David Hall (Australian tennis)

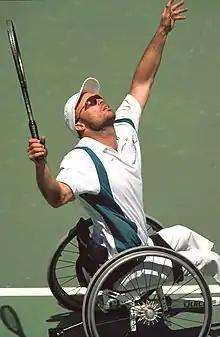
Hall serves the ball during 2000 Summer Paralympics match

In his career, Hall won all of the major world titles and was ranked as the world number one player for six years. He won Paralympic gold, silver and bronze medals and 18 Super Series titles. He was a member of Australia's World Cup winning teams in 1994, 1996, 2000 and 2002. He was ranked World No 1 for eight of the years between 1995 and 2005. Between 1995 and 2005 he won the Australian Open Wheelchair tennis title nine times, the British Open seven times, the US Open eight times, and the Japan Open eight times. For most of his tennis career, Hall was coached by Rich Berman. He was an Australian Institute of Sport scholarship holder from 1995 to 2000.